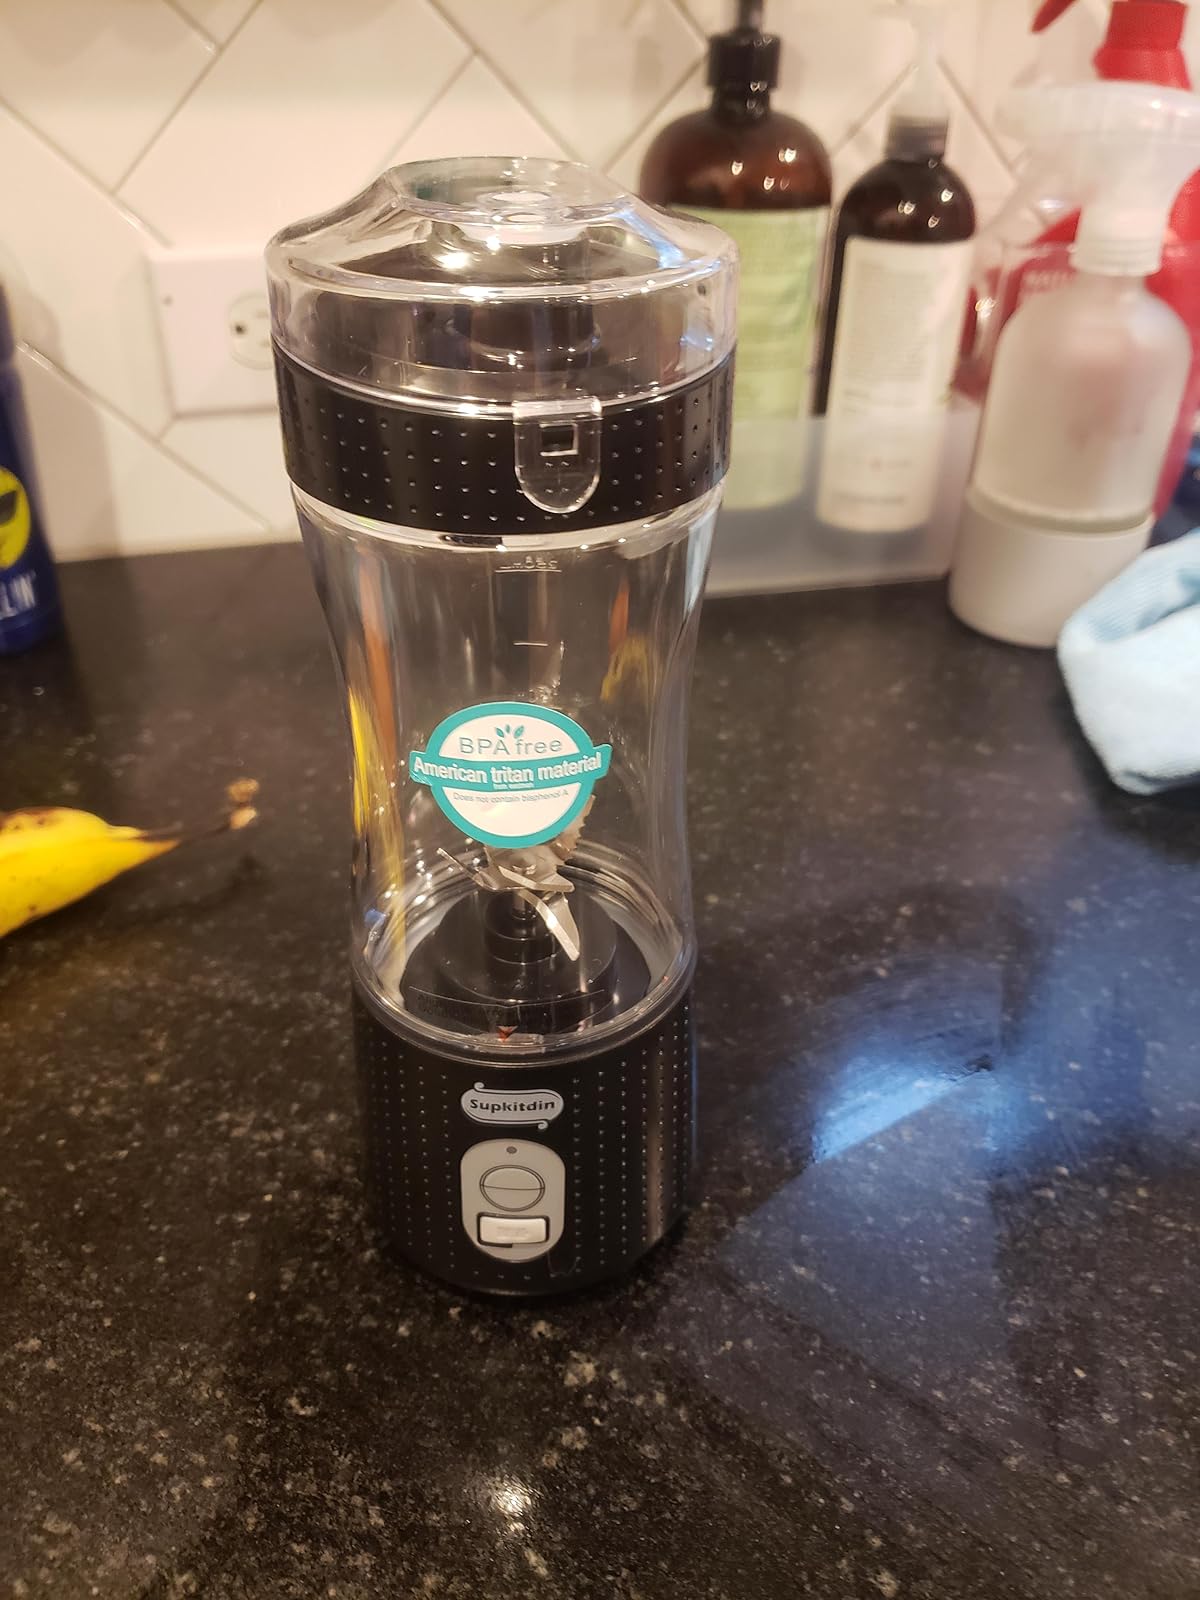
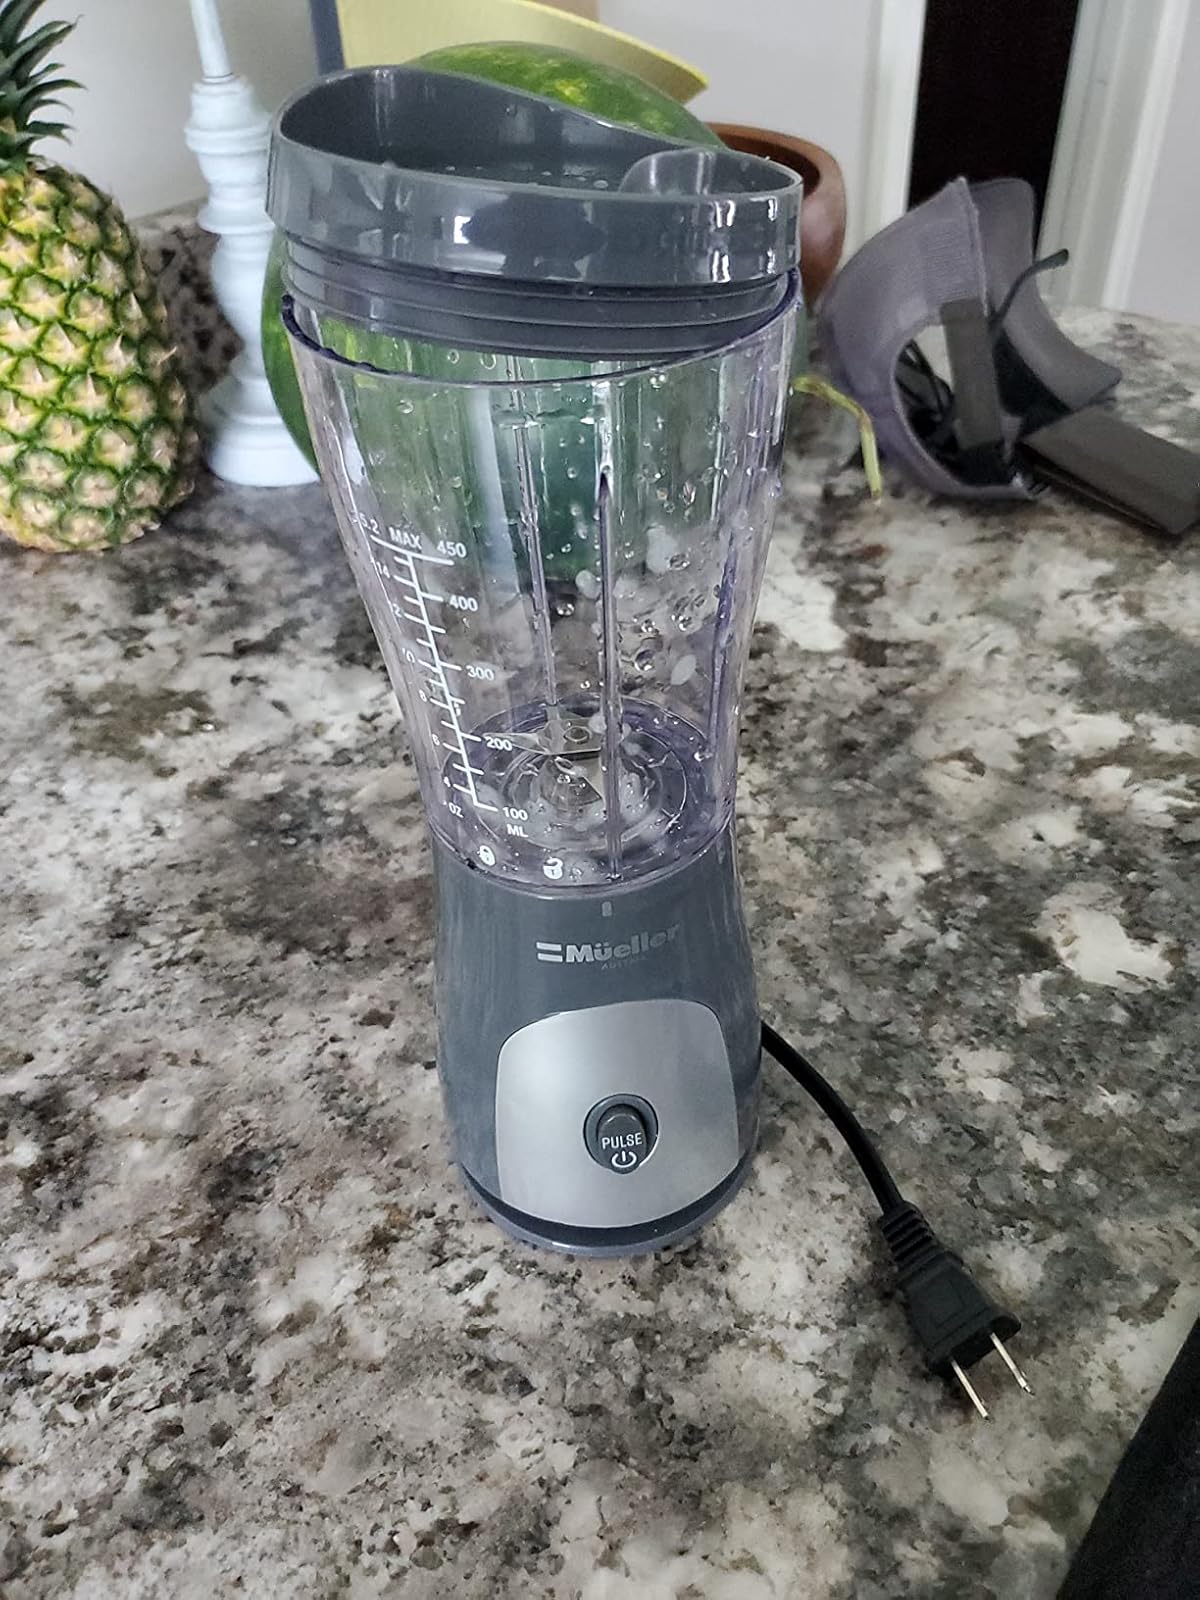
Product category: items_blender
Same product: no